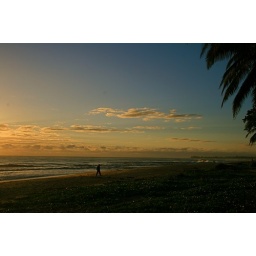
beach and sky in madagascar